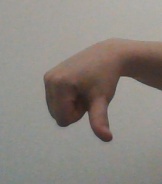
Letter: waw